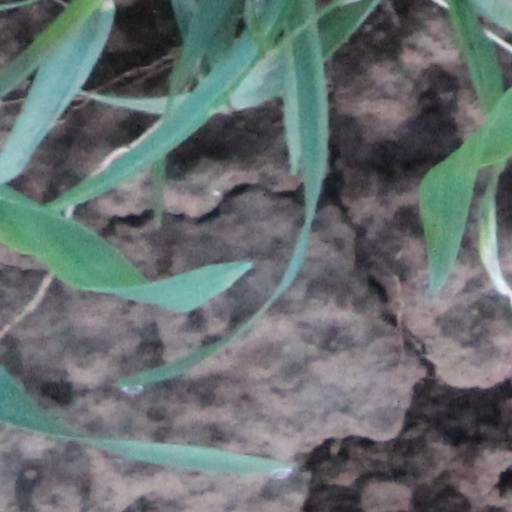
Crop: wheat